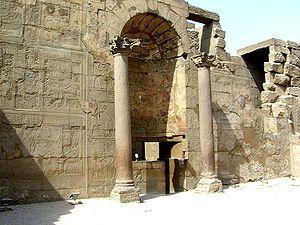
Mur de la salle hypostyle du temple de Louxor transformée en salle du culte impérial à l'époque romaine avec l'ajout d'une abside, de colonnes corinthiennes et le recouvrement des parois d'un enduit peint. Español: Decoración de la época de Augusto